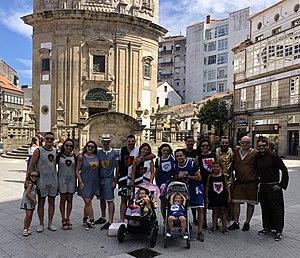
La Feira Franca est une fête médiévale qui se tient à Pontevedra le vendredi après-midi et le samedi du premier week-end de septembre. Elle a pour cadre le Moyen Âge et comprend pour la reconstitution historique un marché médiéval, un tournoi de chevalerie, des spectacles de fauconnerie, des stands de nourriture, des animations de rue, de la jonglerie, de la musique, des ateliers, de l'artisanat du cuir, du bois, du textile et des produits naturels, et plus encore.